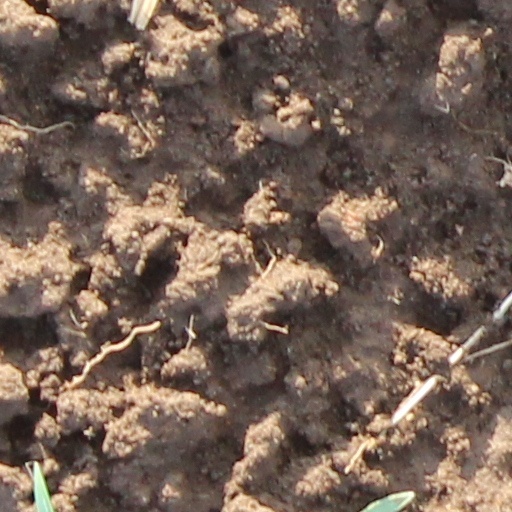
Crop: wheat